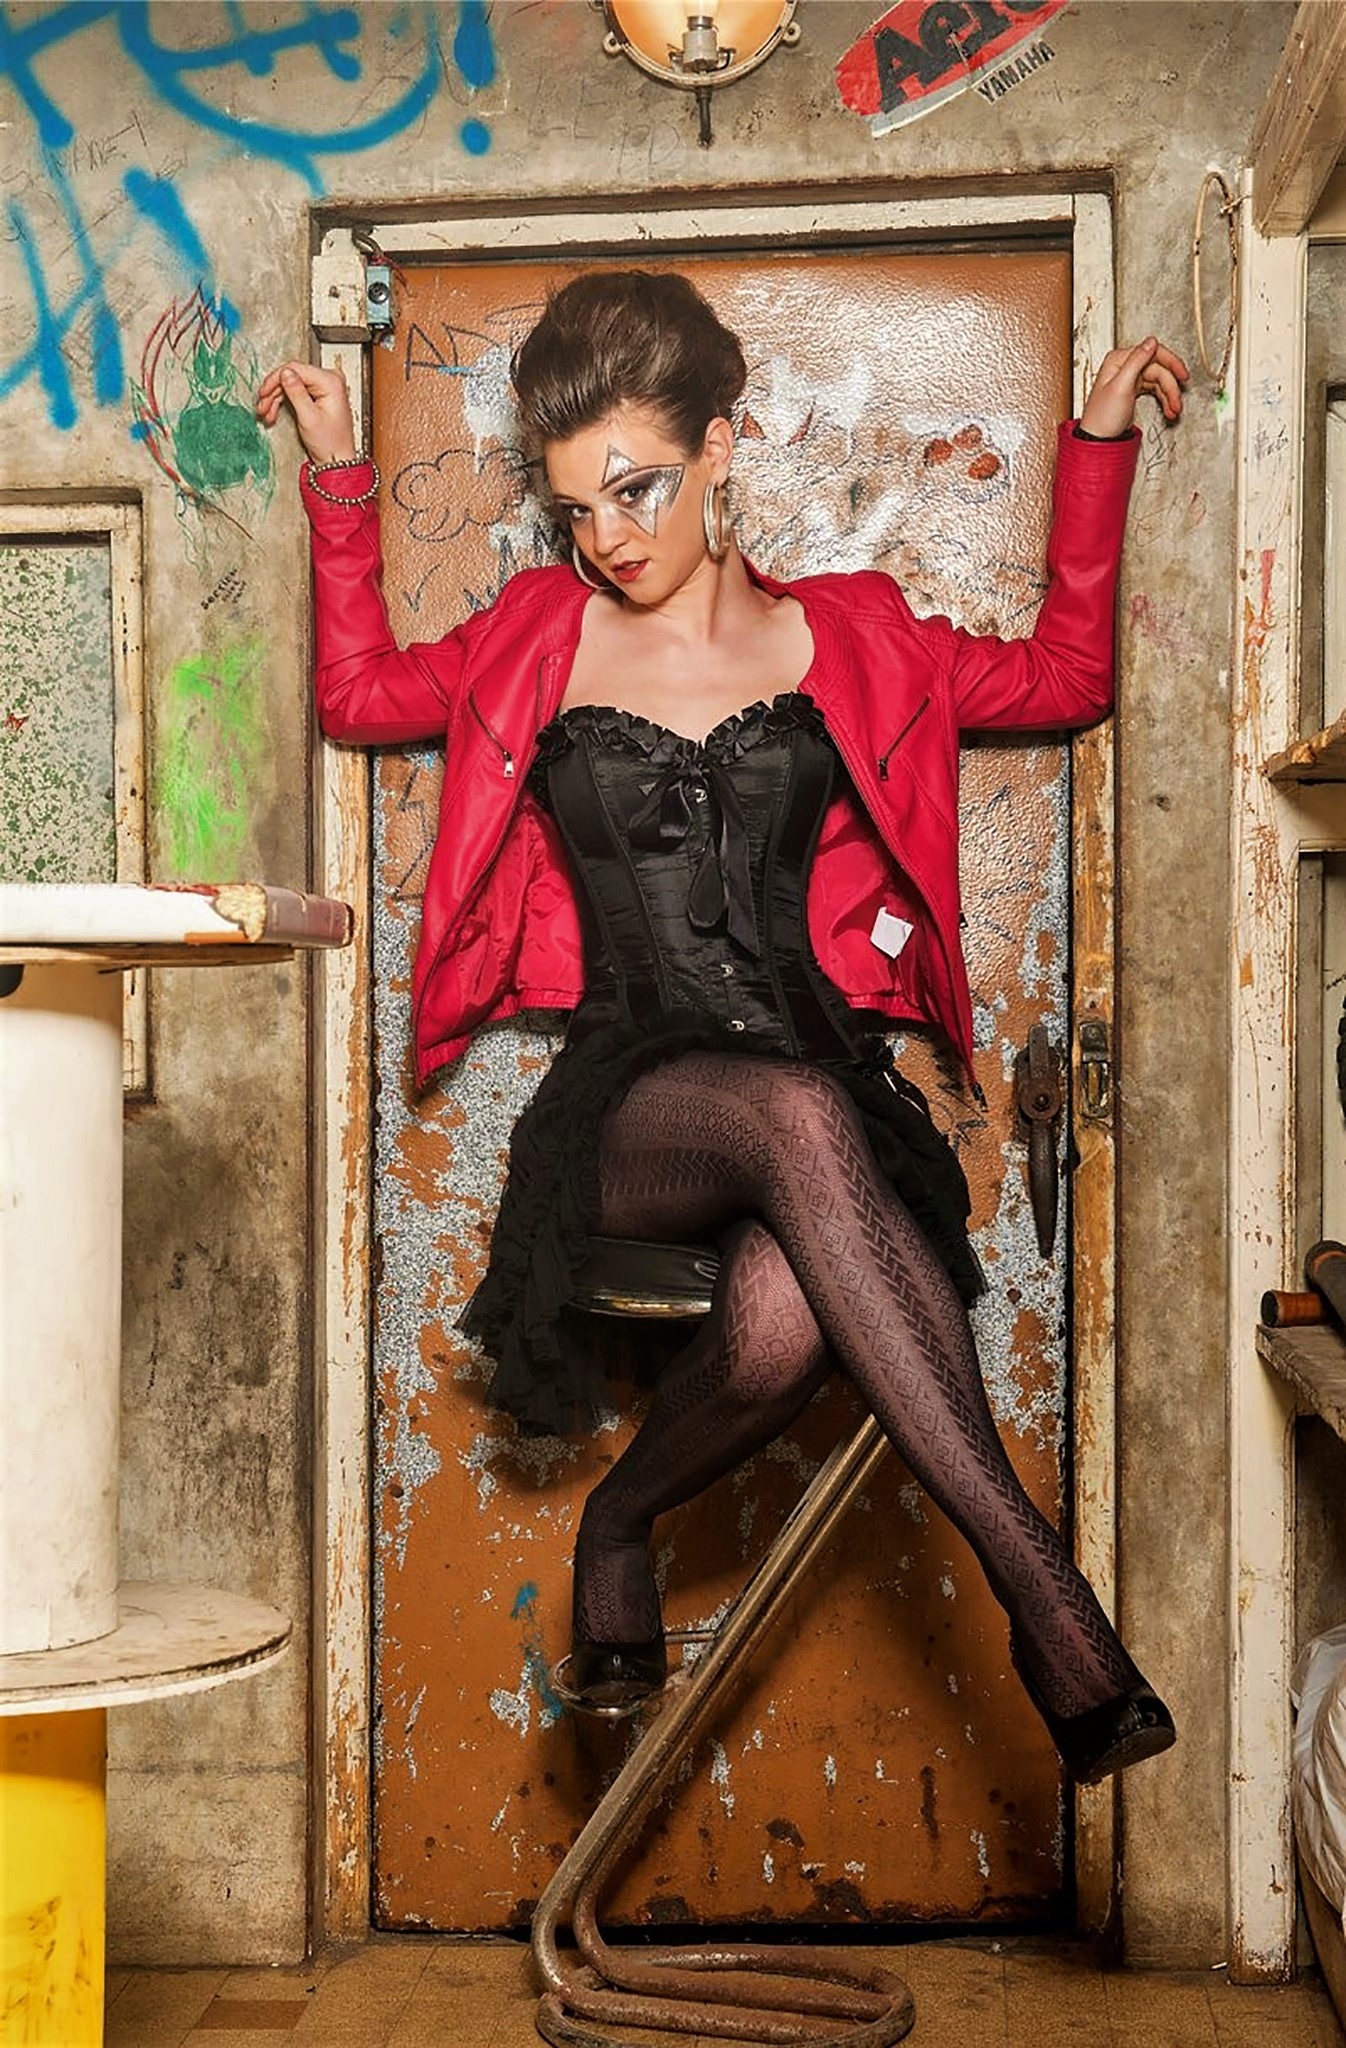
person, woman, female, model, sitting, fashion, clothing, lady, art, dress, photograph, beauty, sexy, style, young woman, mode, characters, photo shoot, female beauty, human positions